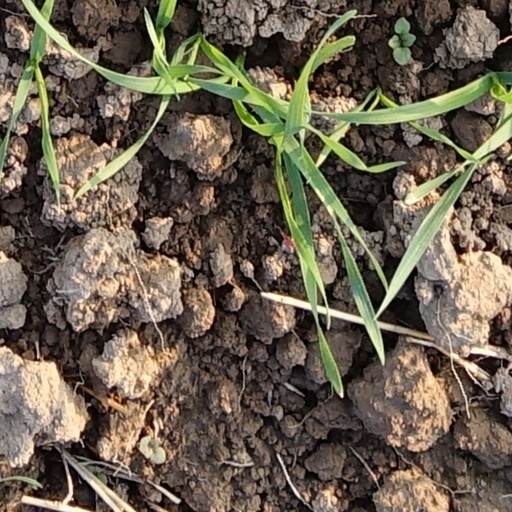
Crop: wheat